Empire of Brazil

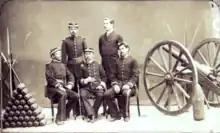
A photograph depicting a group of five uniformed men posed between a pyramid of artillery shells on the left and a wheeled field artillery piece on the right

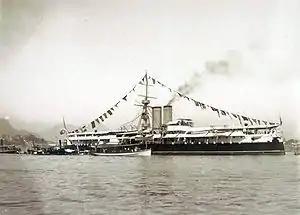
A photograph showing a steamship in port, fully dressed with flags and a single visible gun turret towards the bow

Until 1881, voting was mandatory and elections occurred in two stages. In the first phase voters chose electors who then selected a slate of senatorial candidates. The emperor would choose a new senator (member of the Senate, the upper house in the General Assembly) from a list of the three candidates who had received the highest number of votes. The electors also chose the General Deputies (members of the Chamber of Deputies, the lower house), provincial deputies (members of the Provincial Assemblies) and councilmen (members of the town councils) without the involvement of the emperor in making a final selection. All men over the age of 25 with an annual income of at least Rs 100$000 (or 100,000 "réis"; the equivalent in 1824 to $98 US) were eligible to vote in the first phase. The voting age was lowered to 21 for married men. To become an elector it was necessary to have an annual income of at least Rs 200$000.